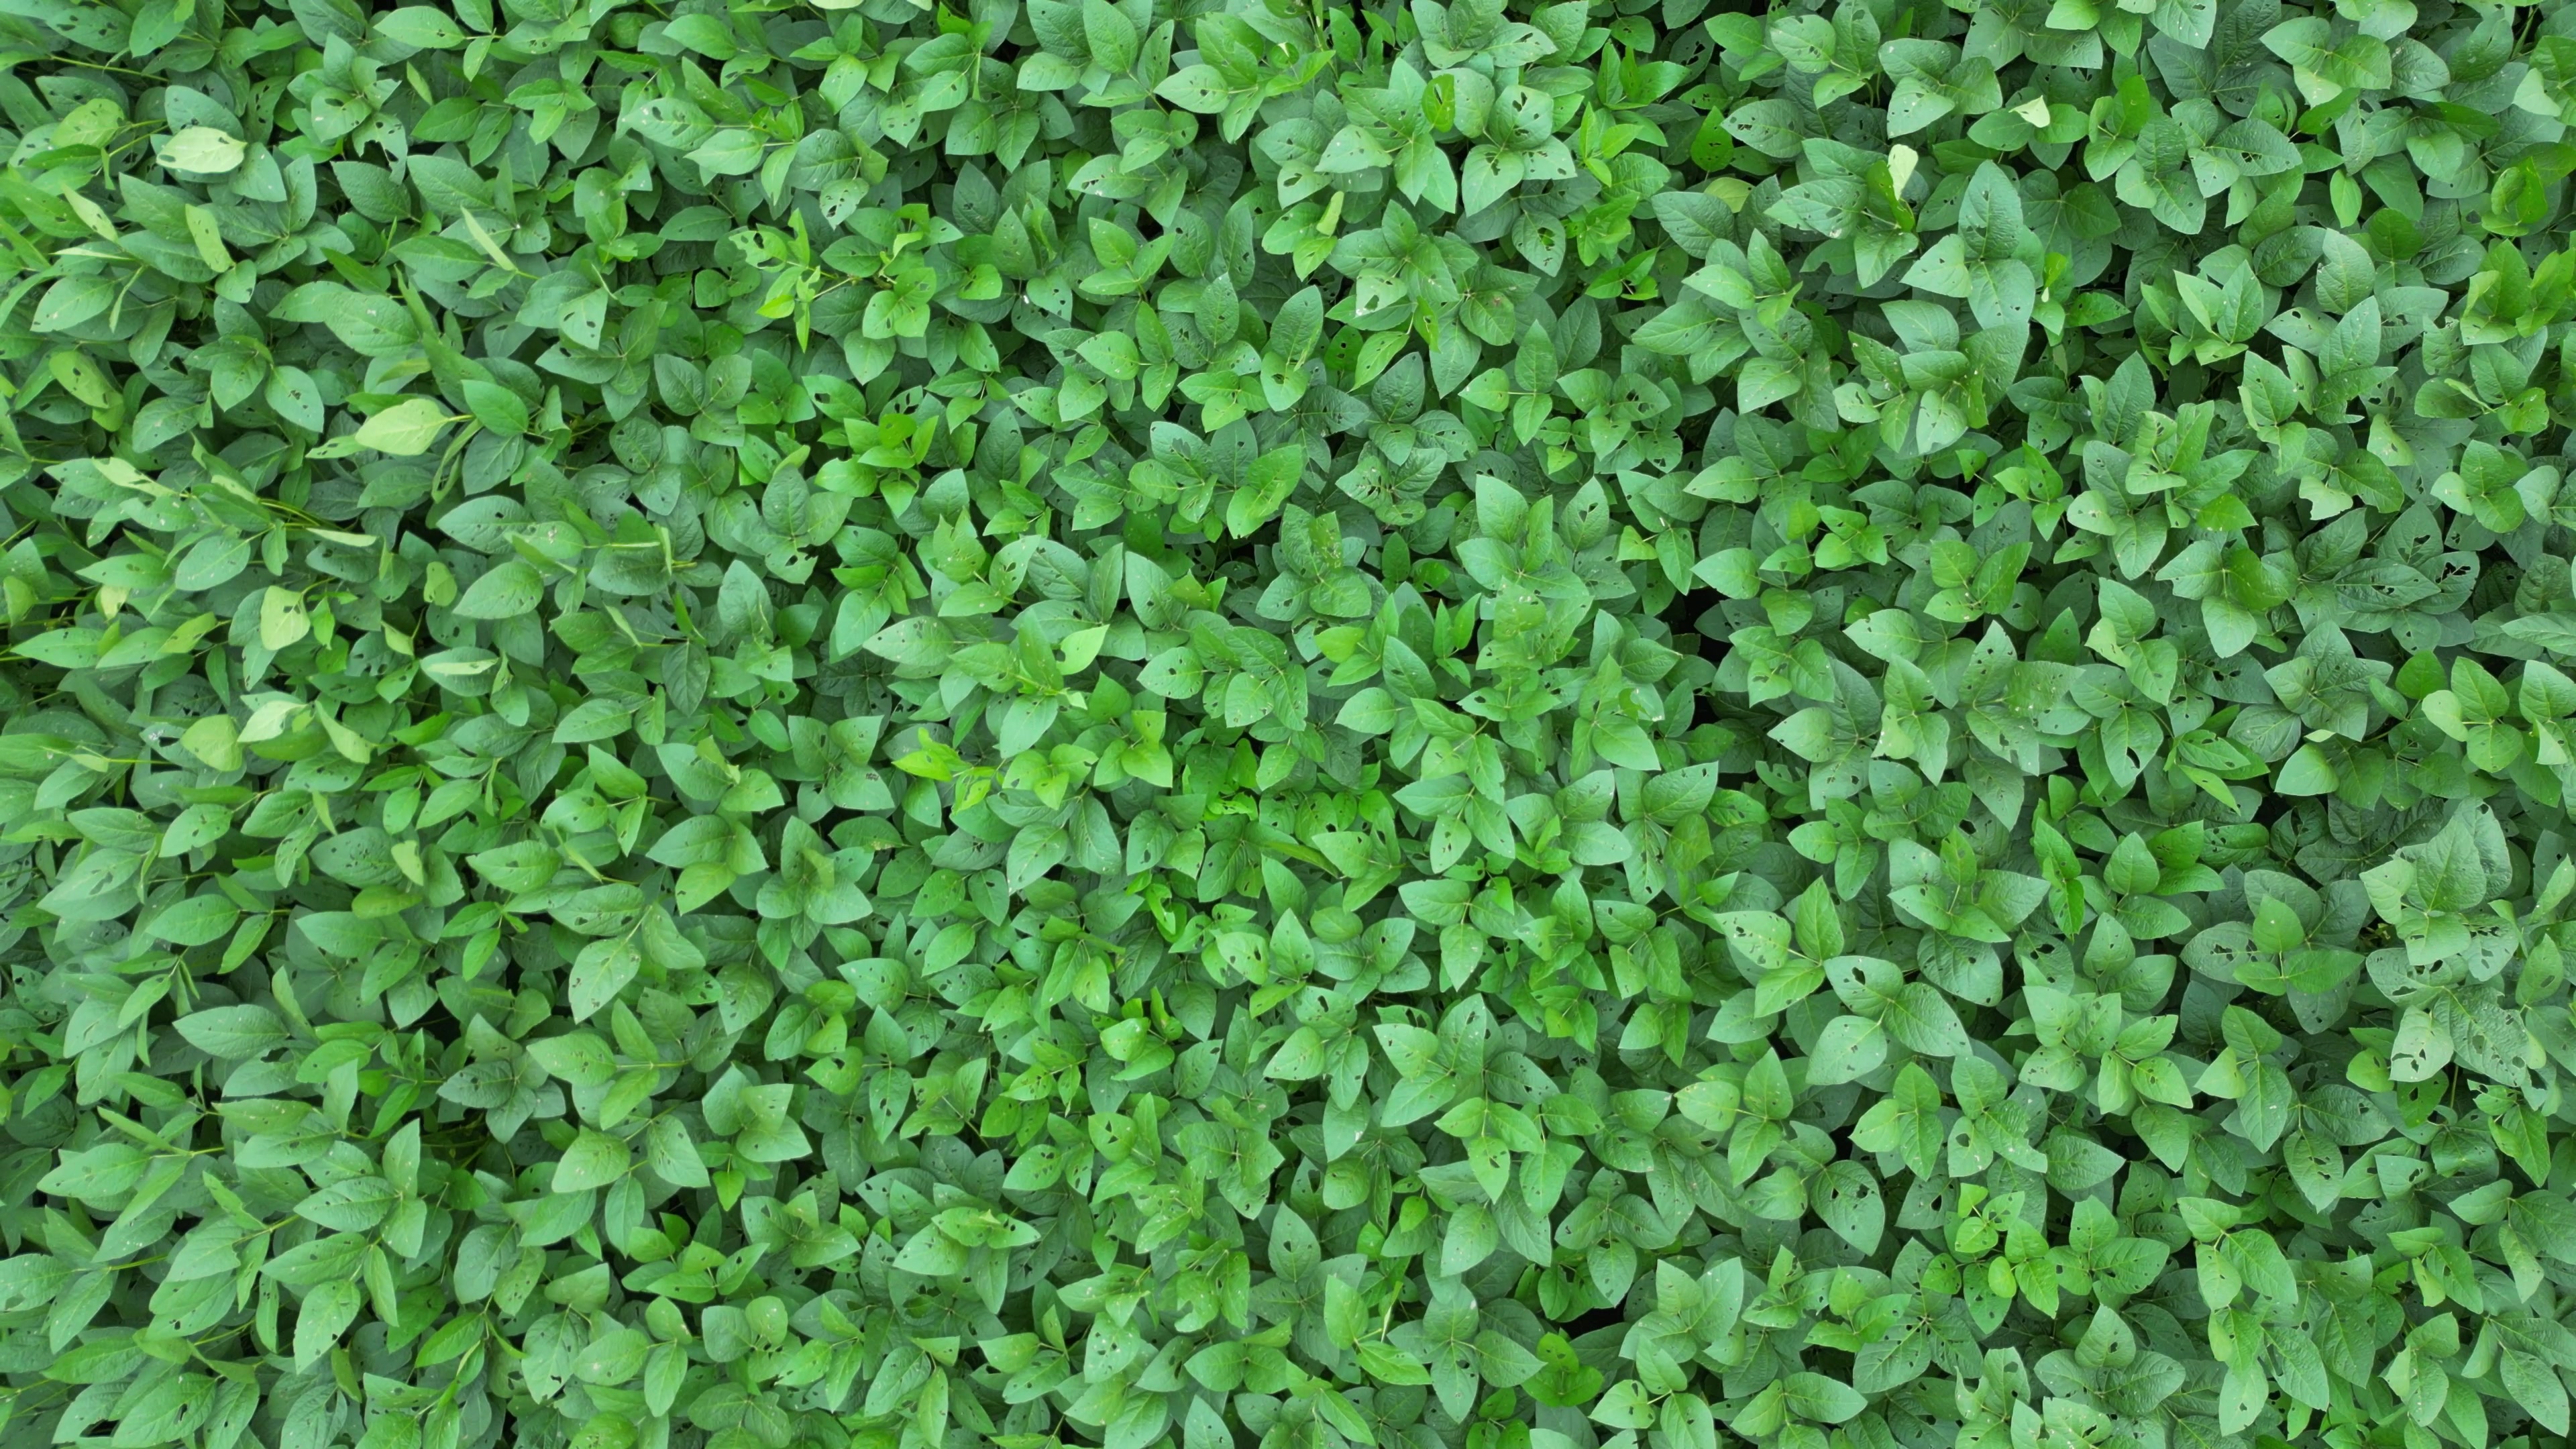
Label: Semilooper_Pest